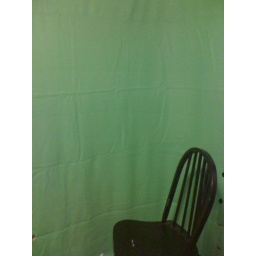
Setting up a green screen in my office